Álvaro Núñez de Lara (died 1218)

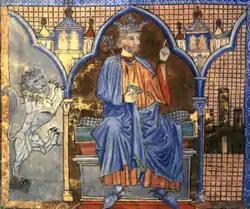
Ferdinand III.

In May 1217, Álvaro established himself in the episcopal palace of Palencia with the Castilian court and King Henry. On 26 May, the young king suffered an accident while playing with other children in the palace courtyard when a tile which came loose from the roof fell and struck him on the head, causing a fatal injury. This accident marked the beginning of Álvaro's downfall. He tried to conceal the king's death and brought his body to the castle of Tariego. Berengaria learned of her brother's death almost immediately, probably thanks to her spies in the Leonese court. She took charge of recovering her brother's body and bringing it to the family vault in the Abbey of Las Huelgas in Burgos, where he was buried.